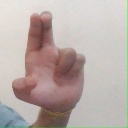
अक्षर: आ